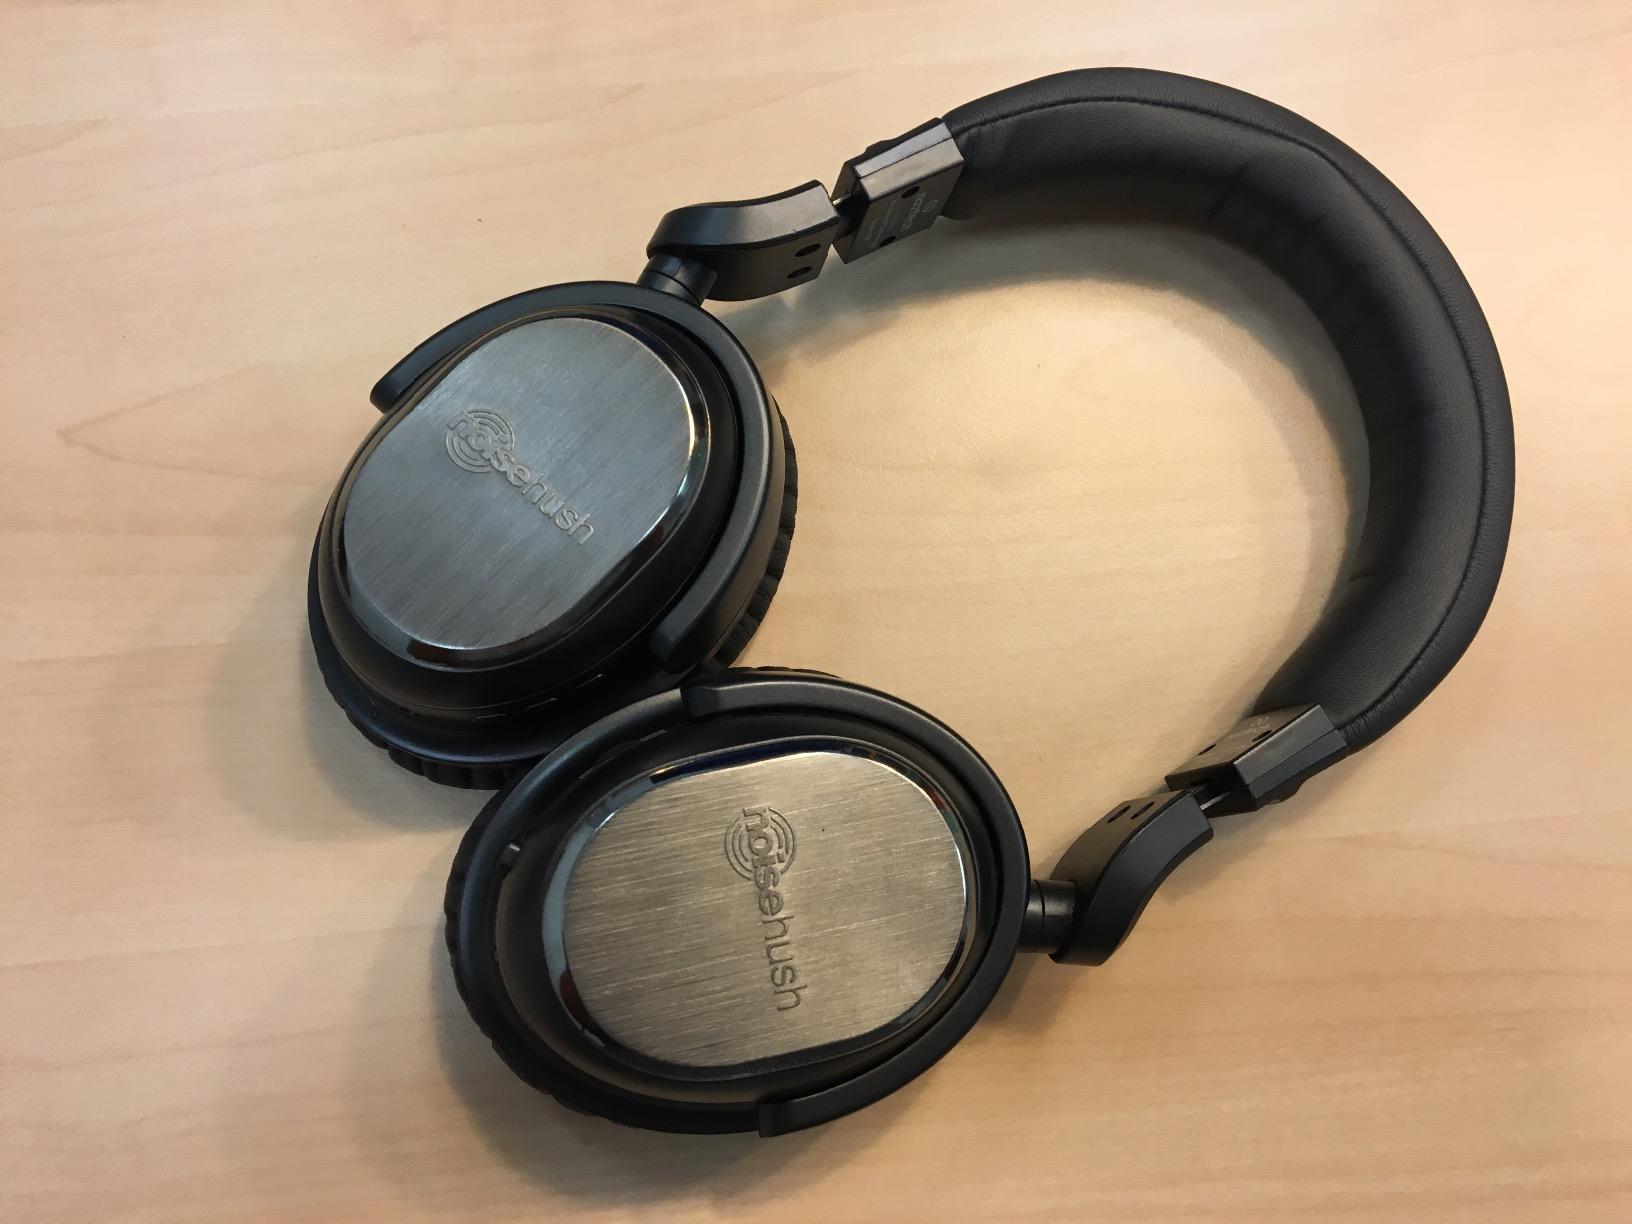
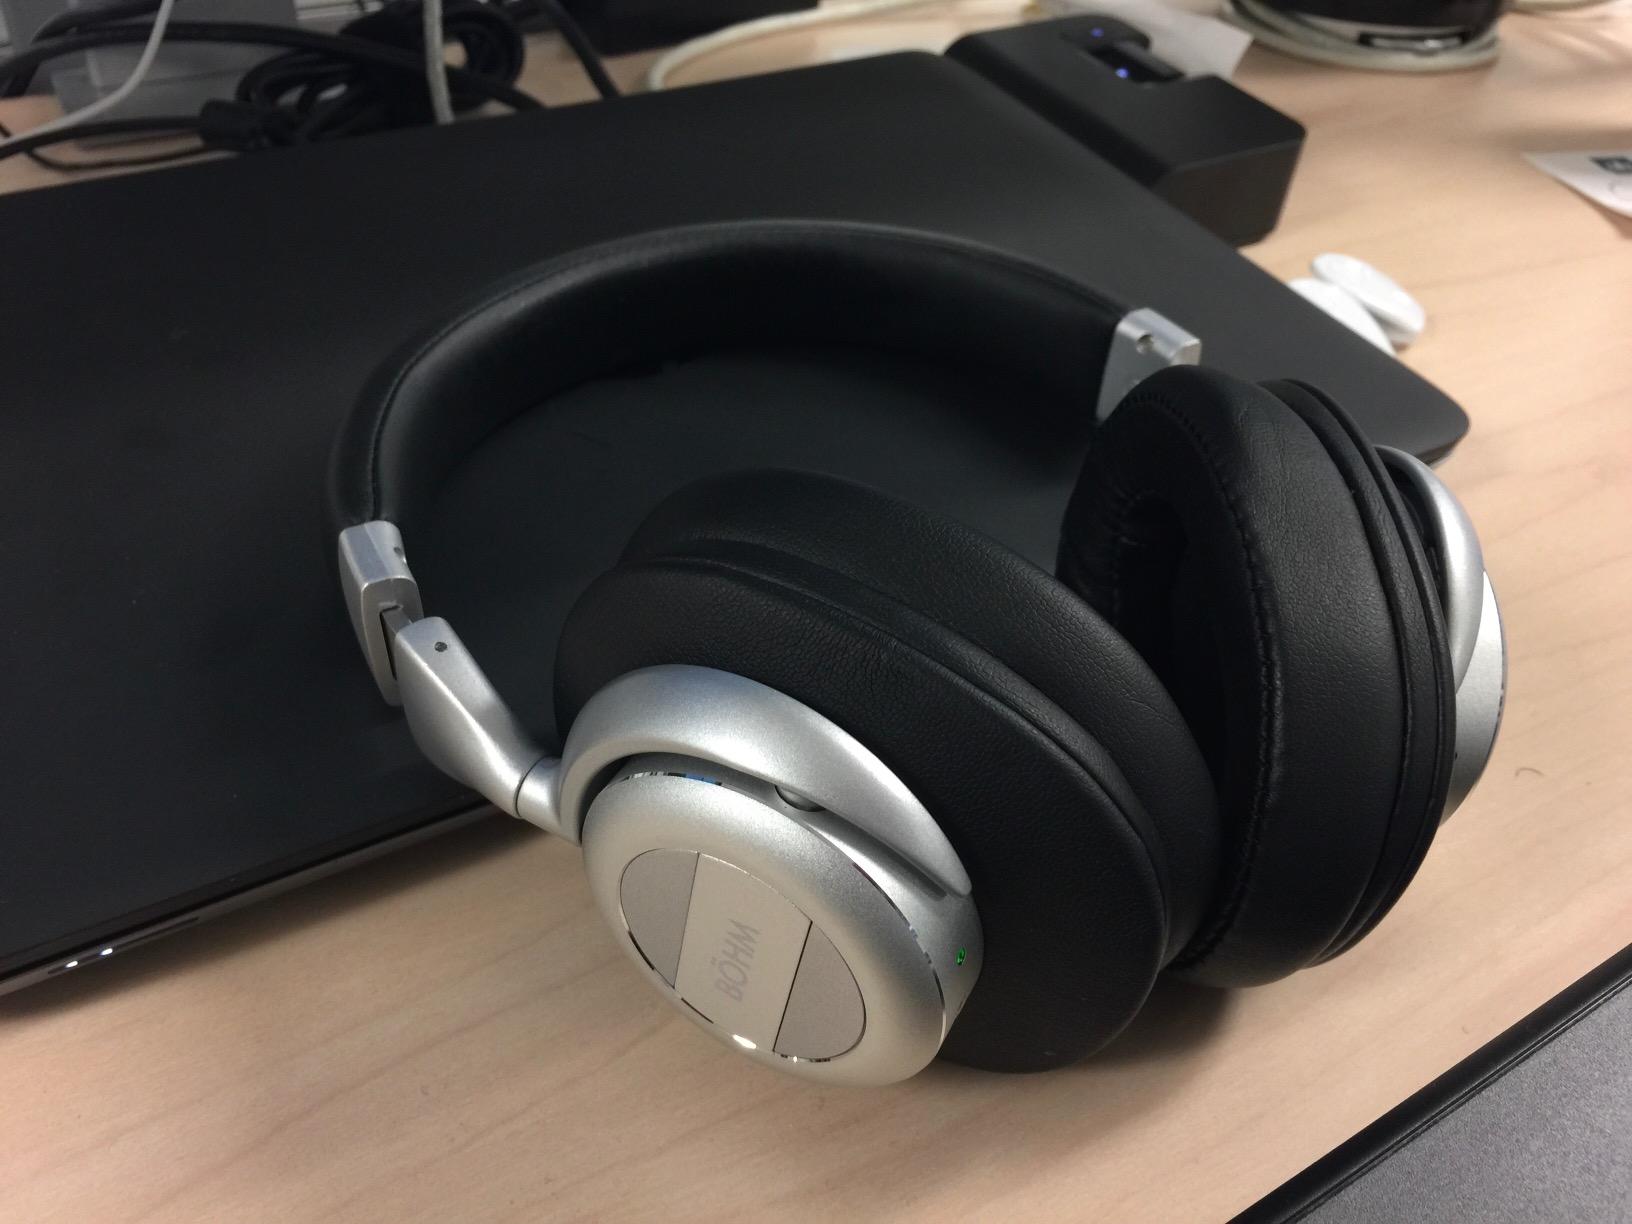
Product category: headphones
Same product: no